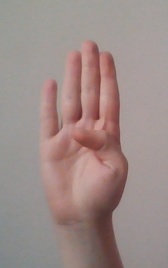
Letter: kaaf